N.N. Club

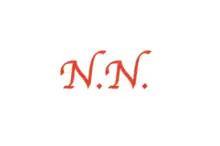

N.N. Club or N.N. Kilburn—N.N. standing for "No Names" —was an amateur English football club based in the Kilburn district of London.